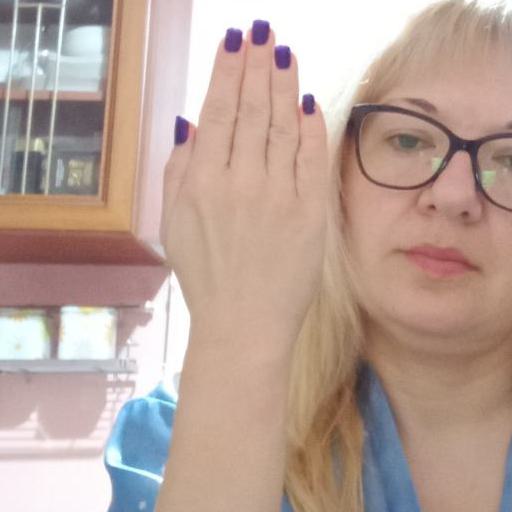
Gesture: stop_inverted